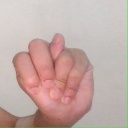
अक्षर: न